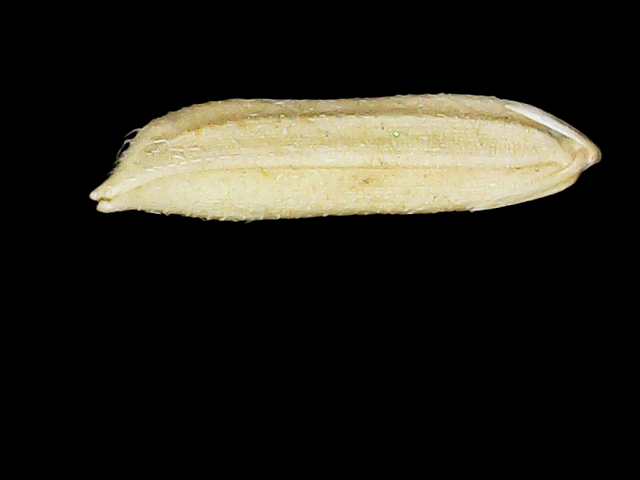
Rice variety: Binadhan21